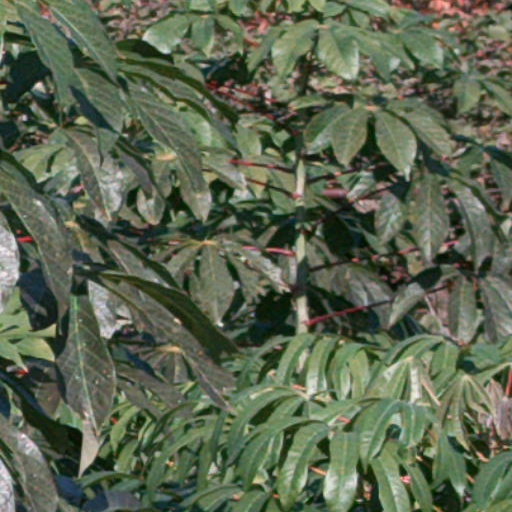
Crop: cassava